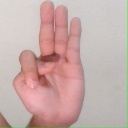
अक्षर: भ